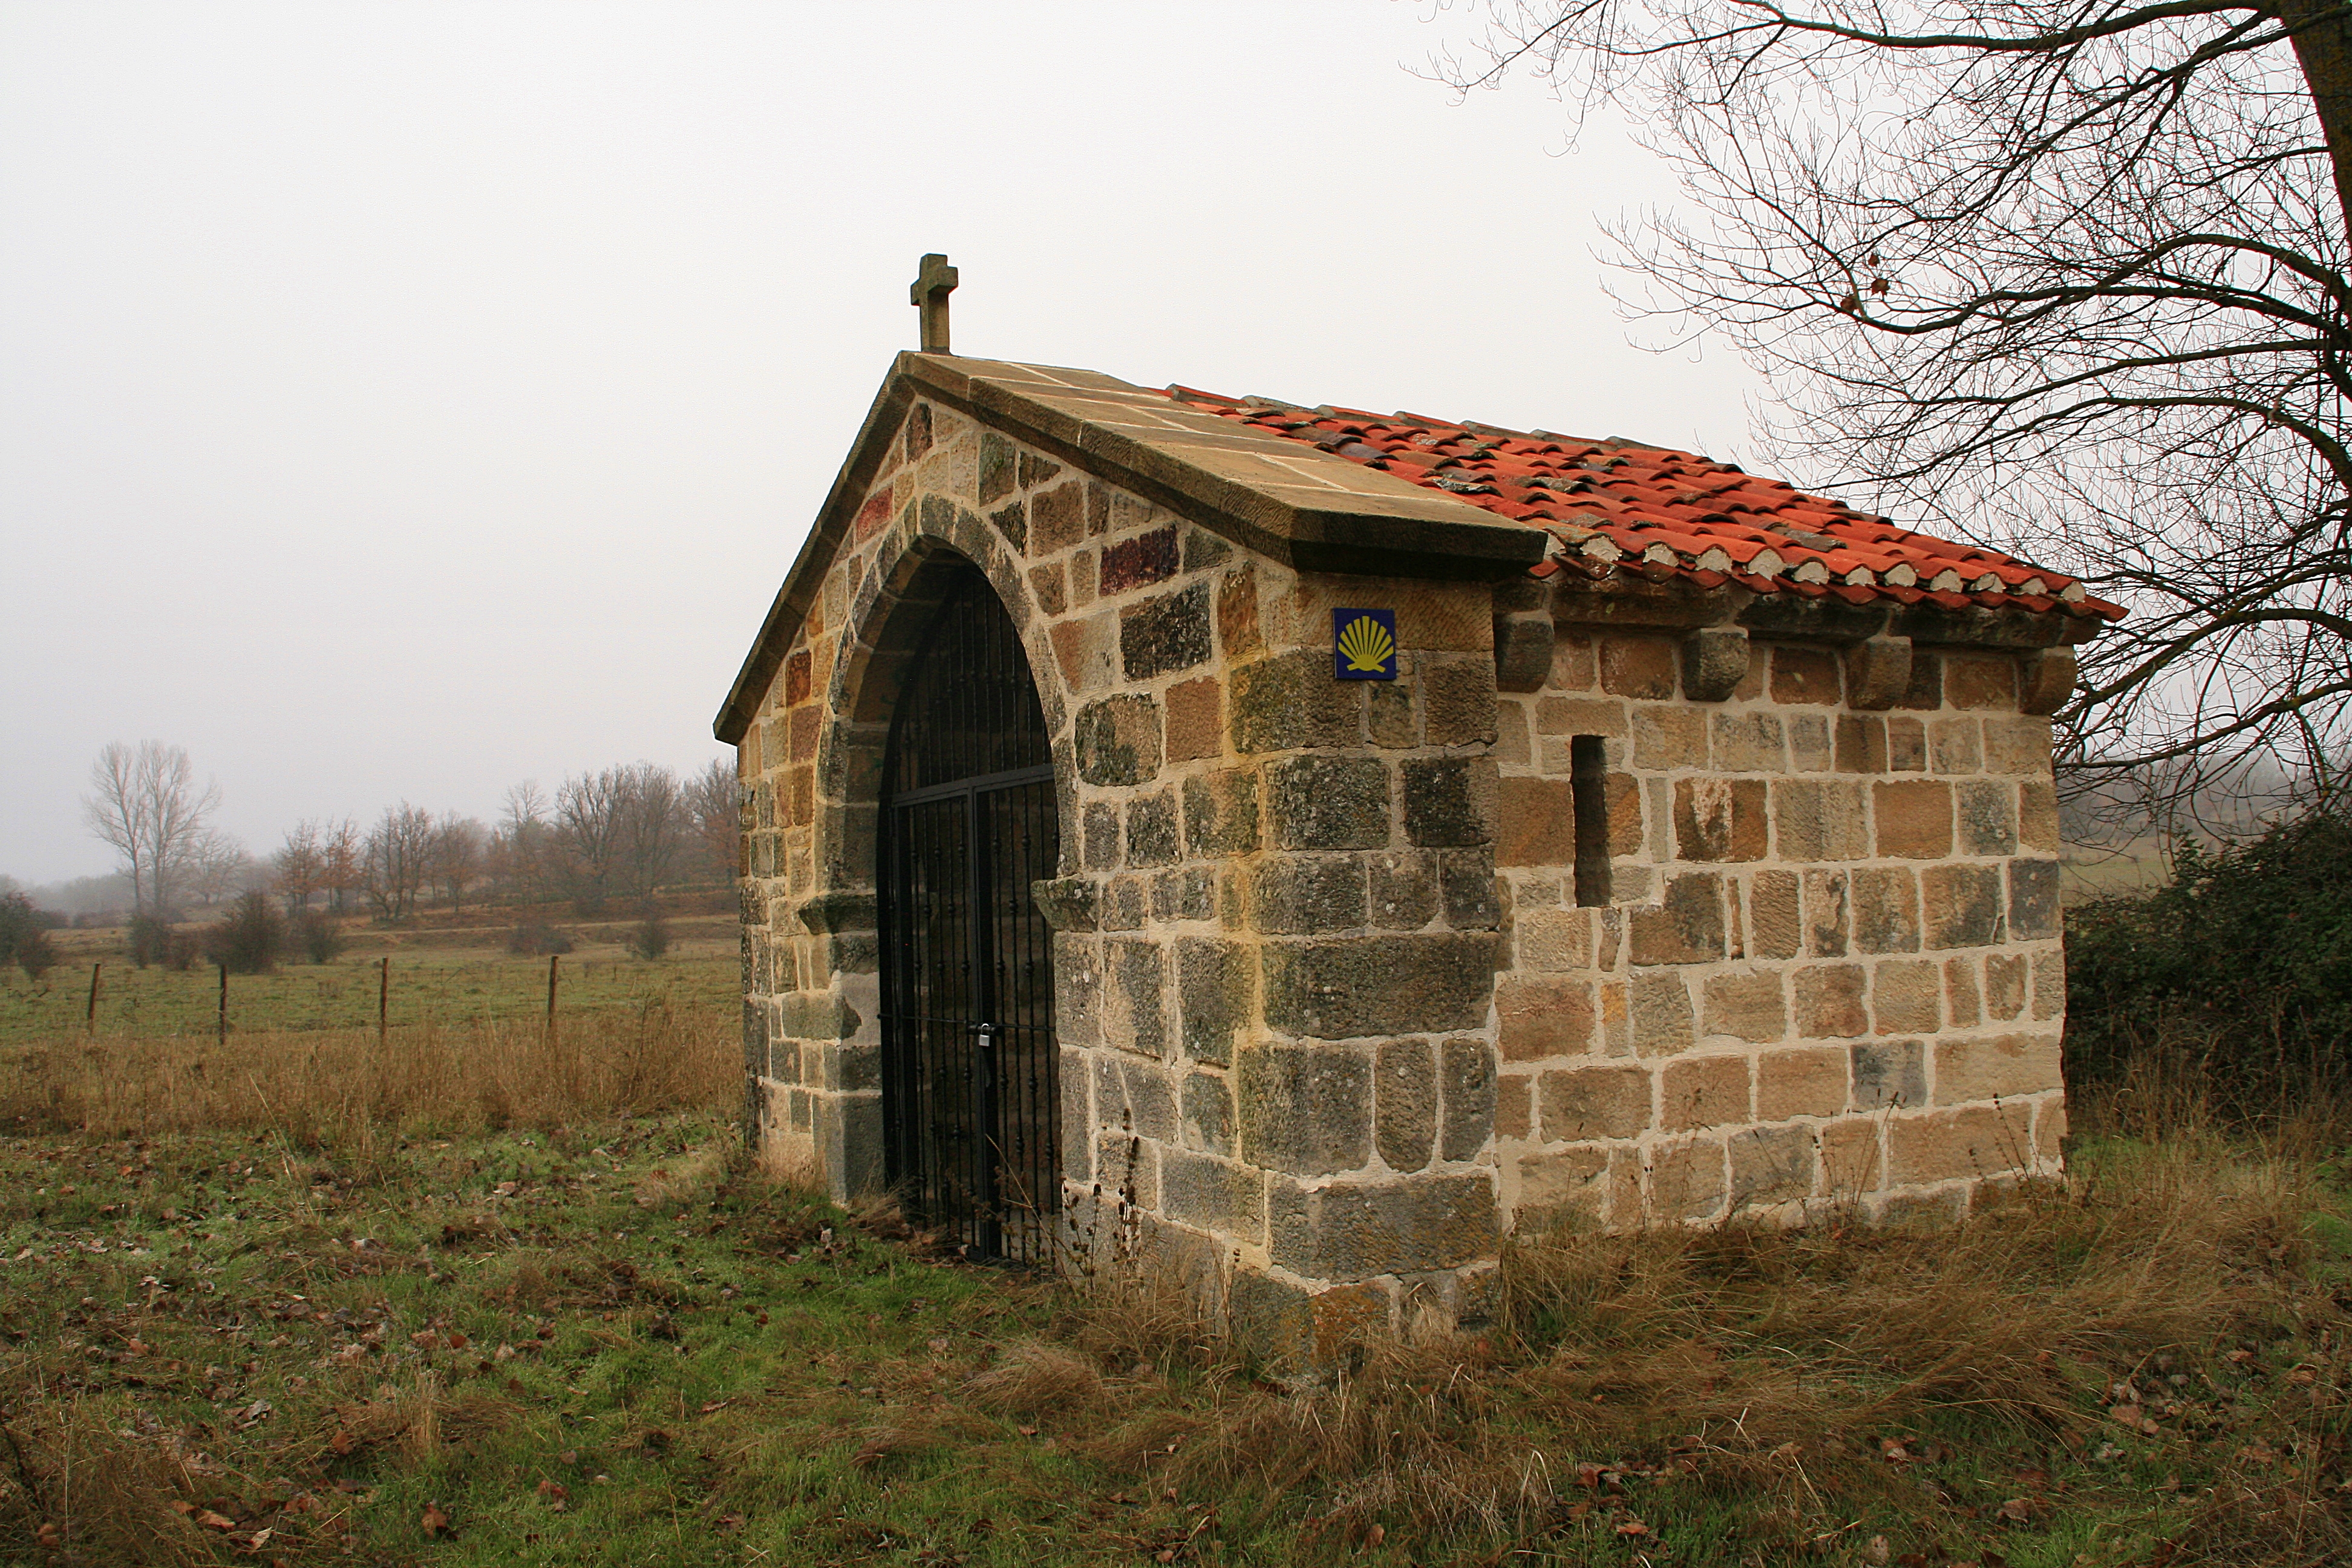
farm, house, building, barn, home, wall, hut, village, shack, cottage, chapel, rural area